The Lost City of Z (book)

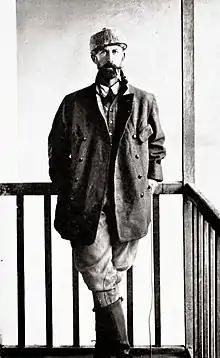
Percy Fawcett in 1911.

As observed by "Kirkus Reviews", "Fawcett's exploits in jungles and atop mountains inspired novels such as Arthur Conan Doyle's "The Lost World", and his character is the tutelary spirit of the "Indiana Jones" franchise. Fawcett in turn was nurtured by his associations with fabulists such as Doyle and H. Rider Haggard, whose talisman he bore into the Amazonian rainforest."